Maximilien Van Haaster

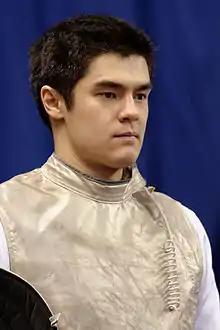

Maximilien Van Haaster (born June 19, 1992) is a male foil fencer from Canada. He won the bronze medal at the 2013 Pan American Fencing Championships in Cartagena, and later competed at the 2015 Pan American Games, in Toronto, Ontario.